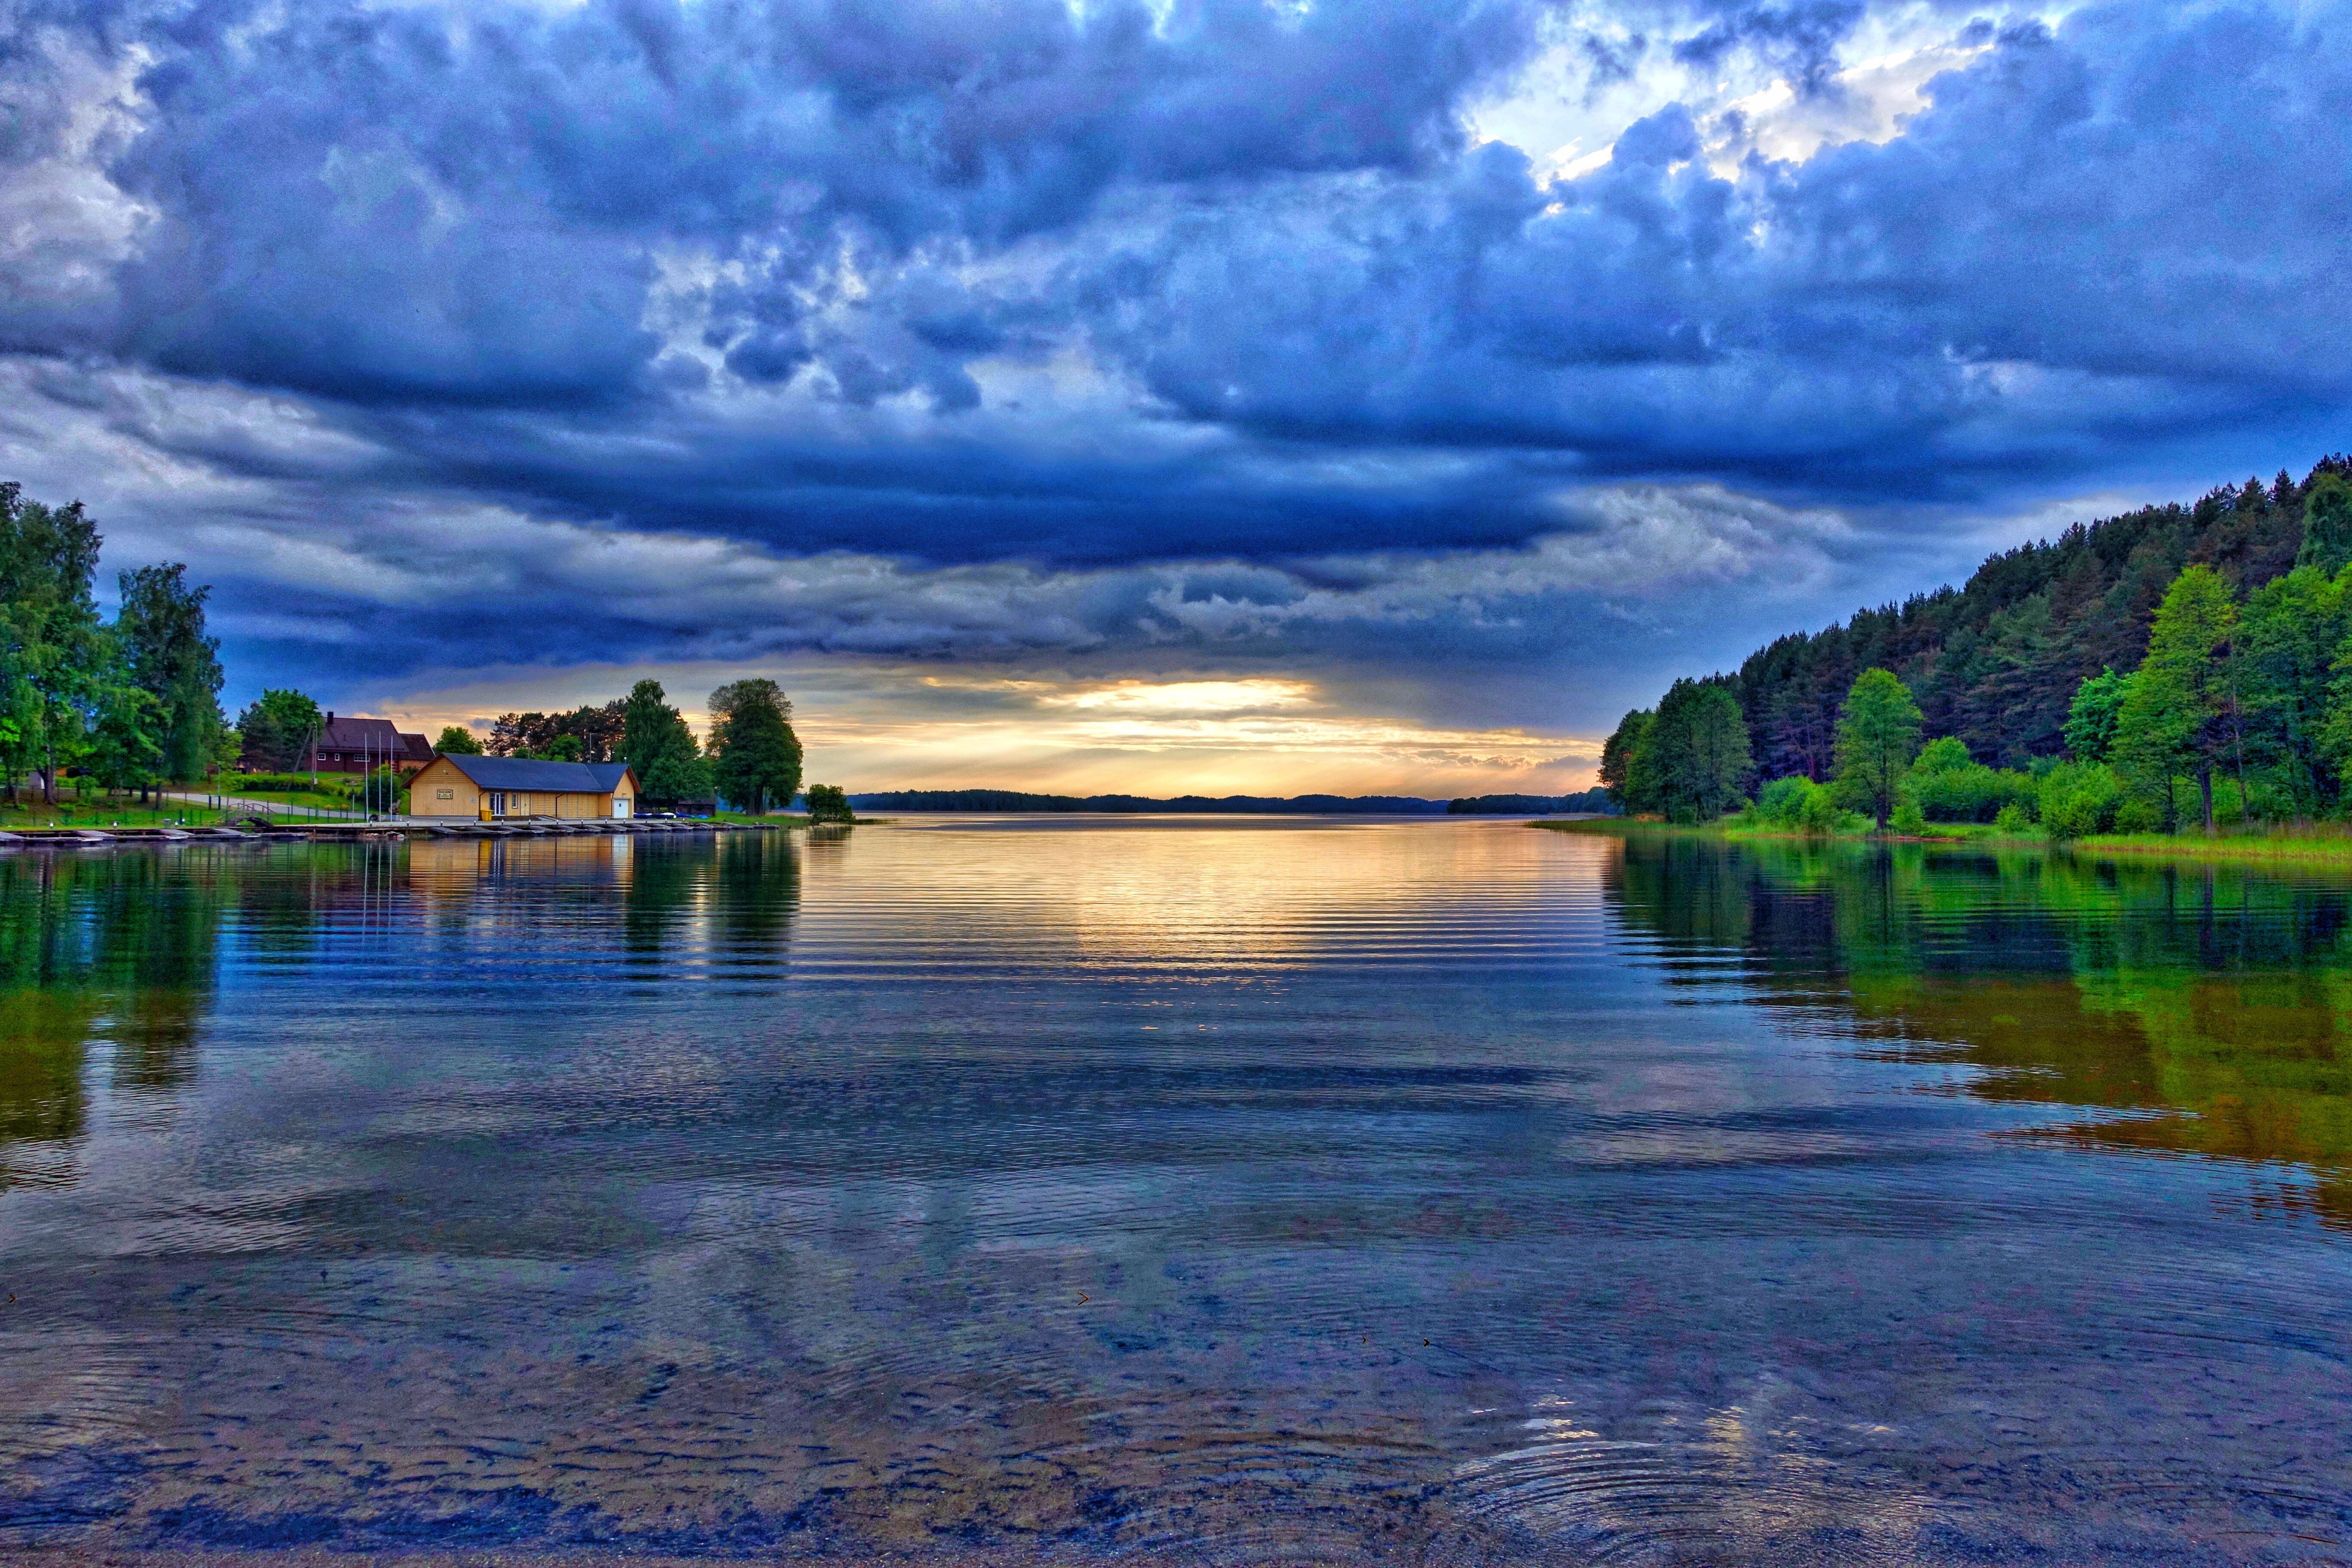
beach, landscape, sea, coast, water, nature, cloud, sky, sunset, morning, shore, lake, dawn, river, seaside, dusk, reflection, scenic, reservoir, body of water, wetland, loch, sunset beach, geographical feature